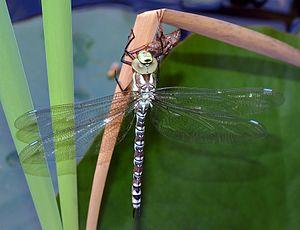
Image montrant une jeune Aeschne bleue (Aeshna cyanea). Русский: Молодая самка вида коромысло синее (Aeshna cyanea). Camera data Camera Nikon D70 Lens Tamron SP AF 90mm/2.8 Di Macro 1:1 Focal length 90 mm Aperture f/14 Exposure time 1/60 s Sensivity ISO 200"
Cette page a pour objet de présenter un arbre phylogénétique des Odonatoptera, c'est-à-dire un cladogramme mettant en lumière les relations de parenté existant entre leurs différents groupes, telles que les dernières analyses reconnues les proposent. Ce n'est qu'une possibilité, et les principaux débats qui subsistent au sein de la communauté scientifique sont brièvement présentés ci-dessous, avant la bibliographie.
Æschne est un terme ambigu correspondant au nom vernaculaire donné à certaines libellules appartenant à trois genres différents de la famille des Aeshnidae.
L'æschne bleue est une espèce d'insectes odonates européens de la famille des Aeshnidae.
Le Site de Grand Intérêt Biologique des Viviers, plus connu sous le nom de Terril des Viviers est un ancien site de charbonnage s'étendant à l'est de Gilly, section de la ville de Charleroi.